In the Sun of Marseille

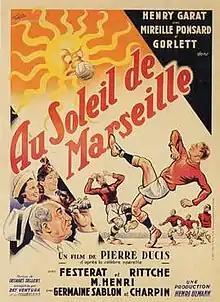

In the Sun of Marseille (French: Au soleil de Marseille) is a 1938 French musical sports film directed by Pierre-Jean Ducis and starring Henri Garat, Mireille Ponsard and Gorlett. It was one of a cluster of films made with southern French settings during the era.